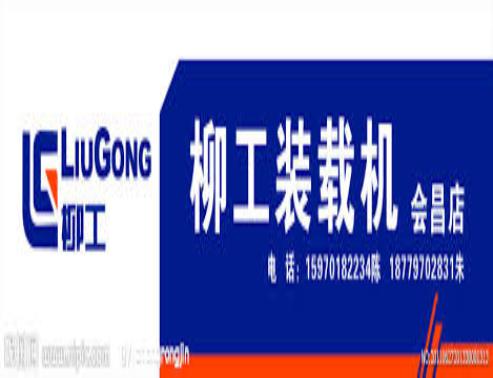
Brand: liu gong
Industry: Others